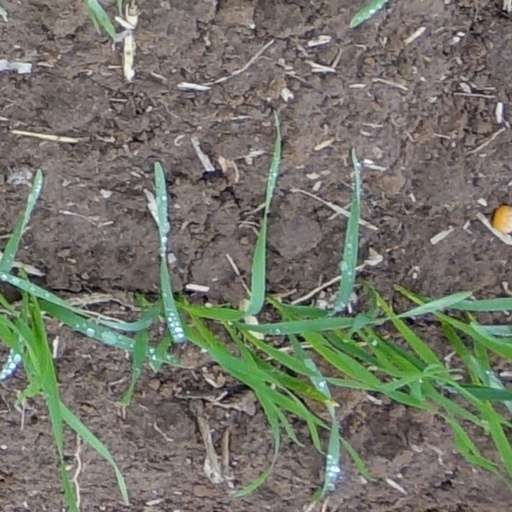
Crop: wheat